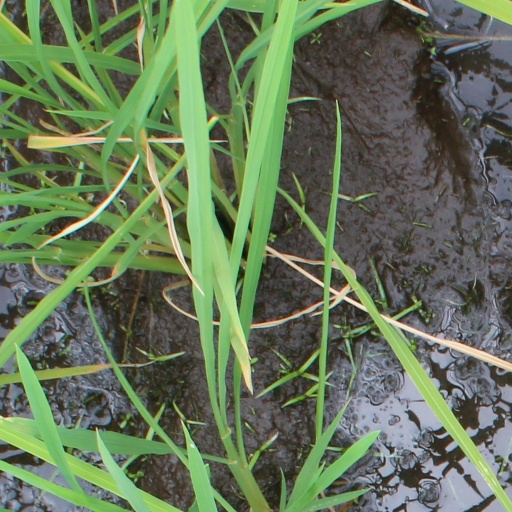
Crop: rice